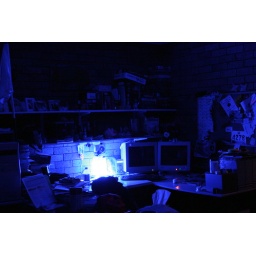
Bluuuuuuuuu!!!!! This is a long exposure of my old desk, lit by a lamp with 24 blue LEDs